Maury AOC

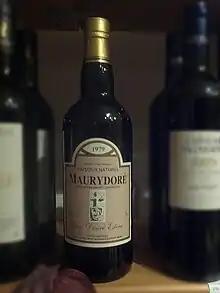
A bottle of Maury wine from the estate Maury Doré.

According to Master of Wine Jancis Robinson, the wines of Maury are often very tannic in their youth, requiring long barrel aging before they are bottled. Compared to neighboring Banyuls, the "vin doux naturels" of Maury are often noticeably darker in colour.